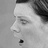
Emotion: surprise